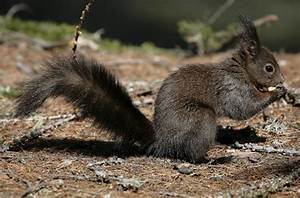
Label: scoiattolo